Putney Library

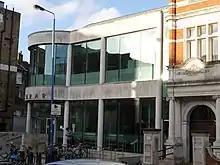
Putney Library entrance with 1997 extension

Putney Library is a Grade II listed public library in the London Borough of Wandsworth.